Pollinator

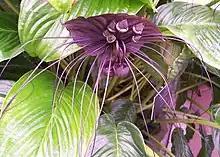
Tropical flowers like "Tacca chantrieri" are bat-pollinated.

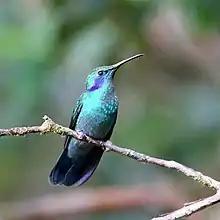
Green violetear with pollen on bill, Curi Cancha Wildlife Refuge, Costa Rica

Bats are important pollinators of some tropical flowers, visiting to take nectar. Birds, particularly hummingbirds, honeyeaters and sunbirds also accomplish much pollination, especially of deep-throated flowers. Other vertebrates, such as kinkajous, monkeys, lemurs, possums, rodents, lizards, and canids have been recorded pollinating some plants.